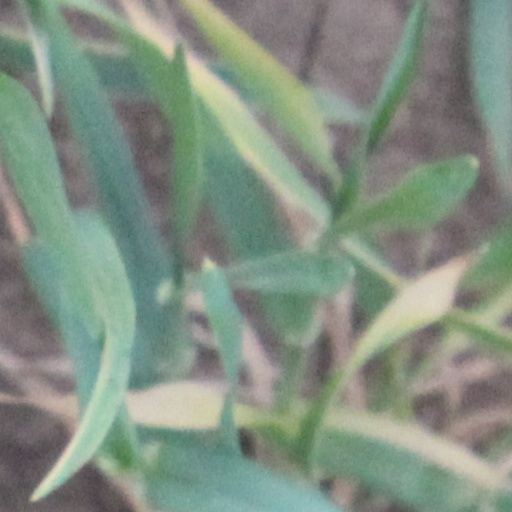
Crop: wheat